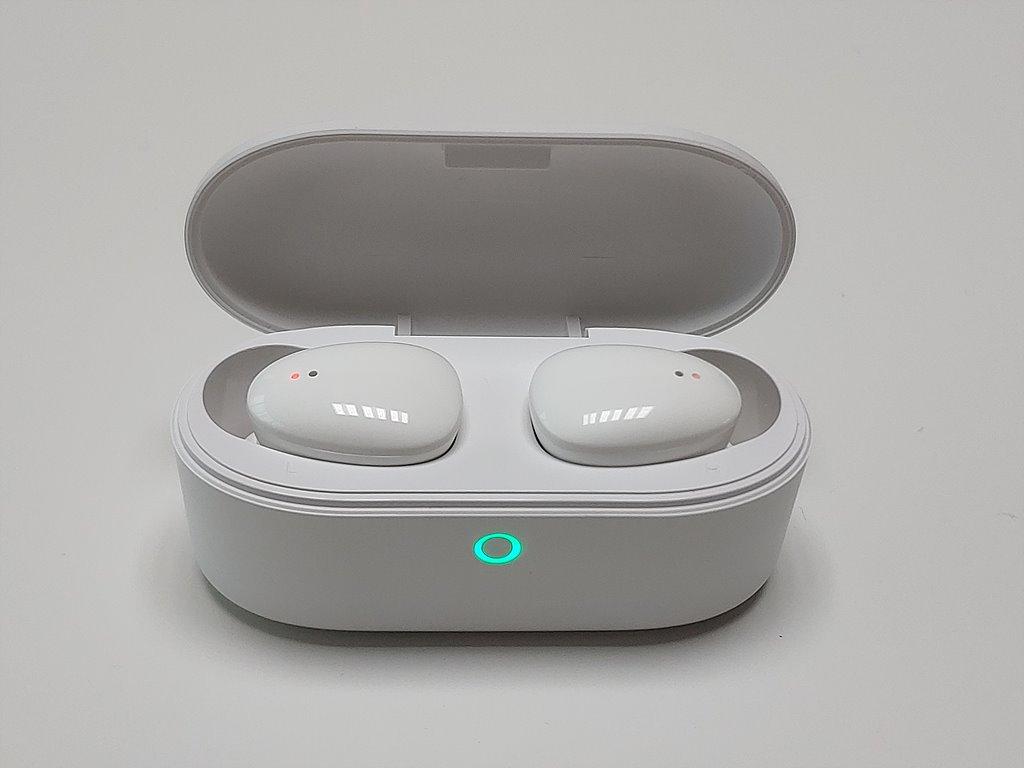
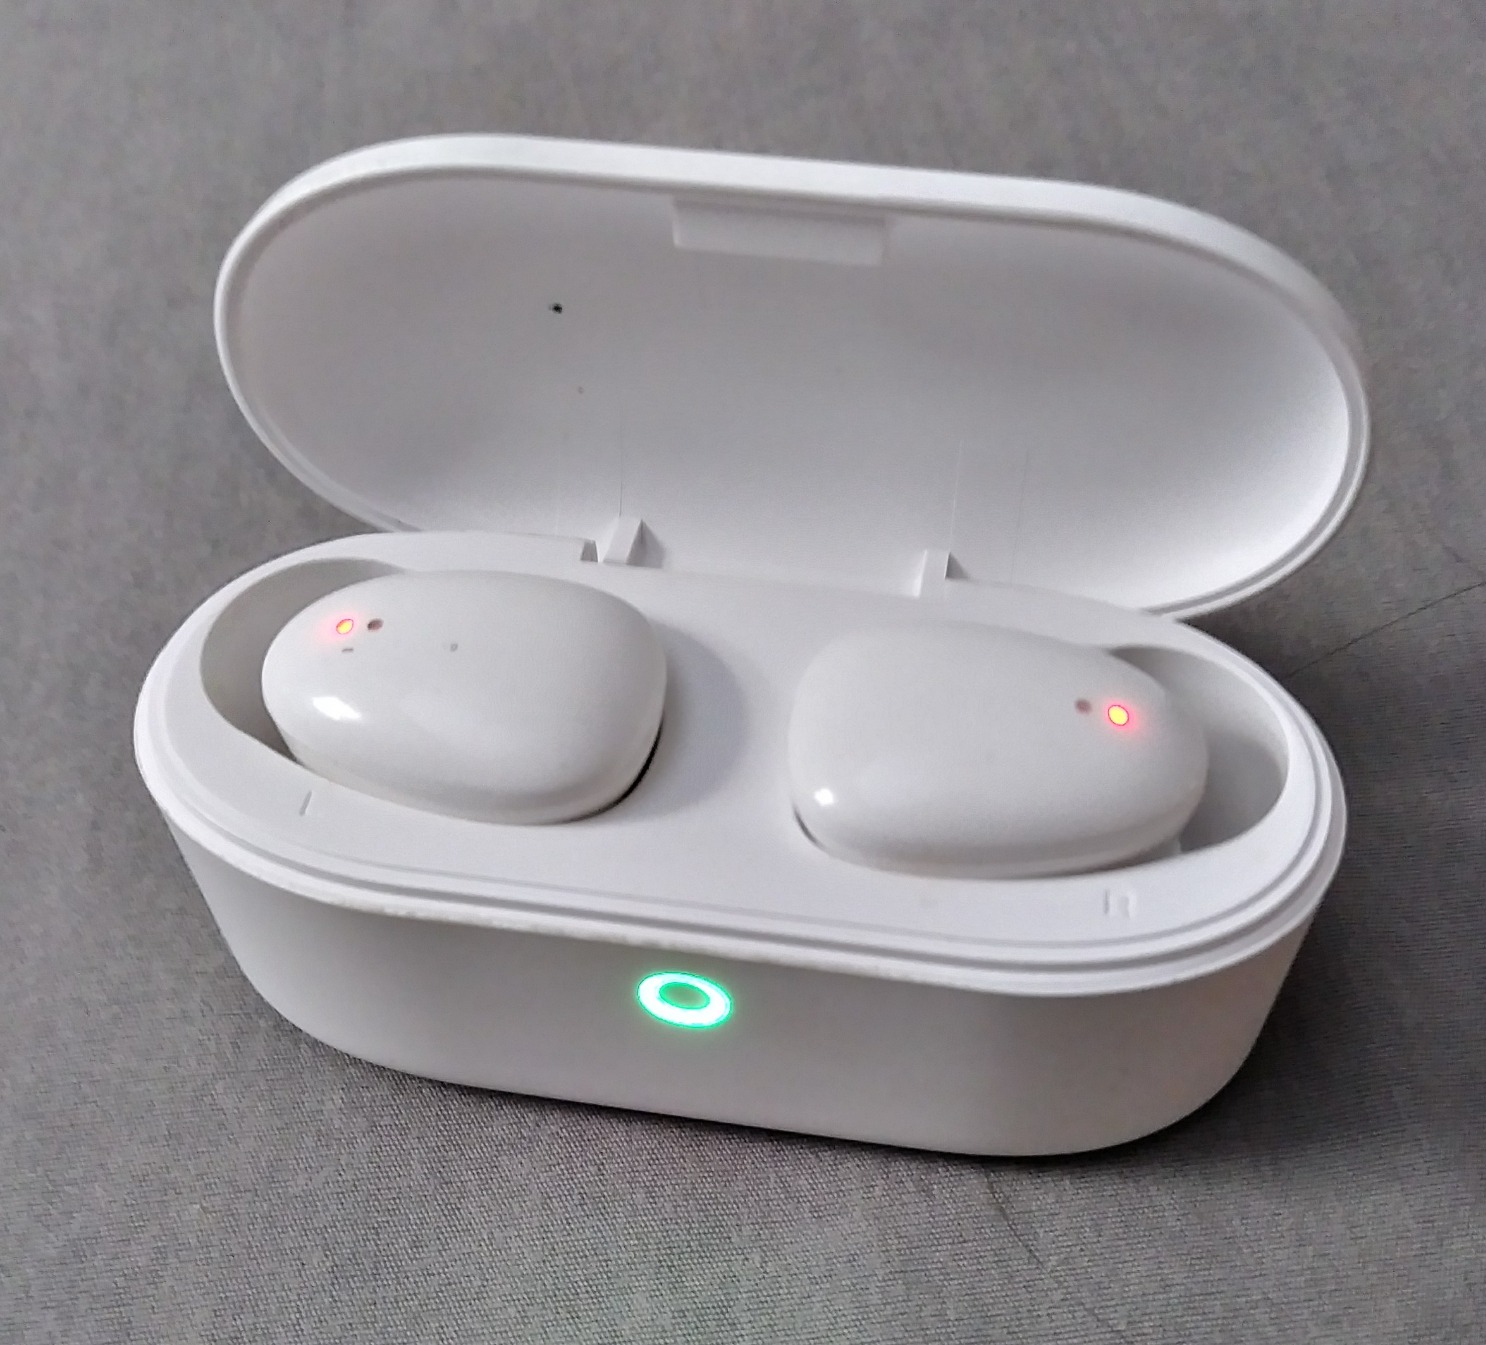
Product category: earbuds
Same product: yes